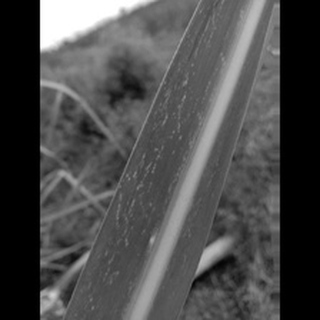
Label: sugarcane_mosaic